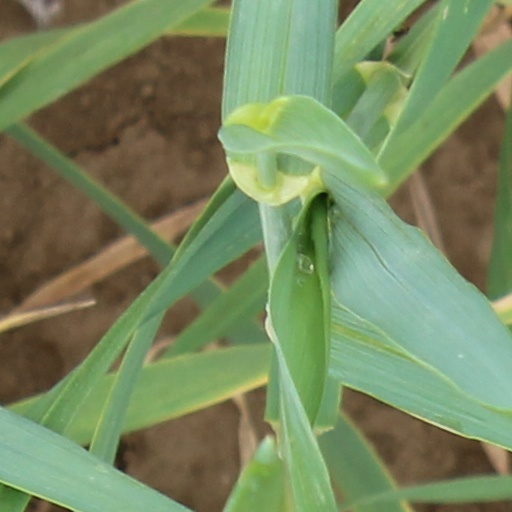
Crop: wheat